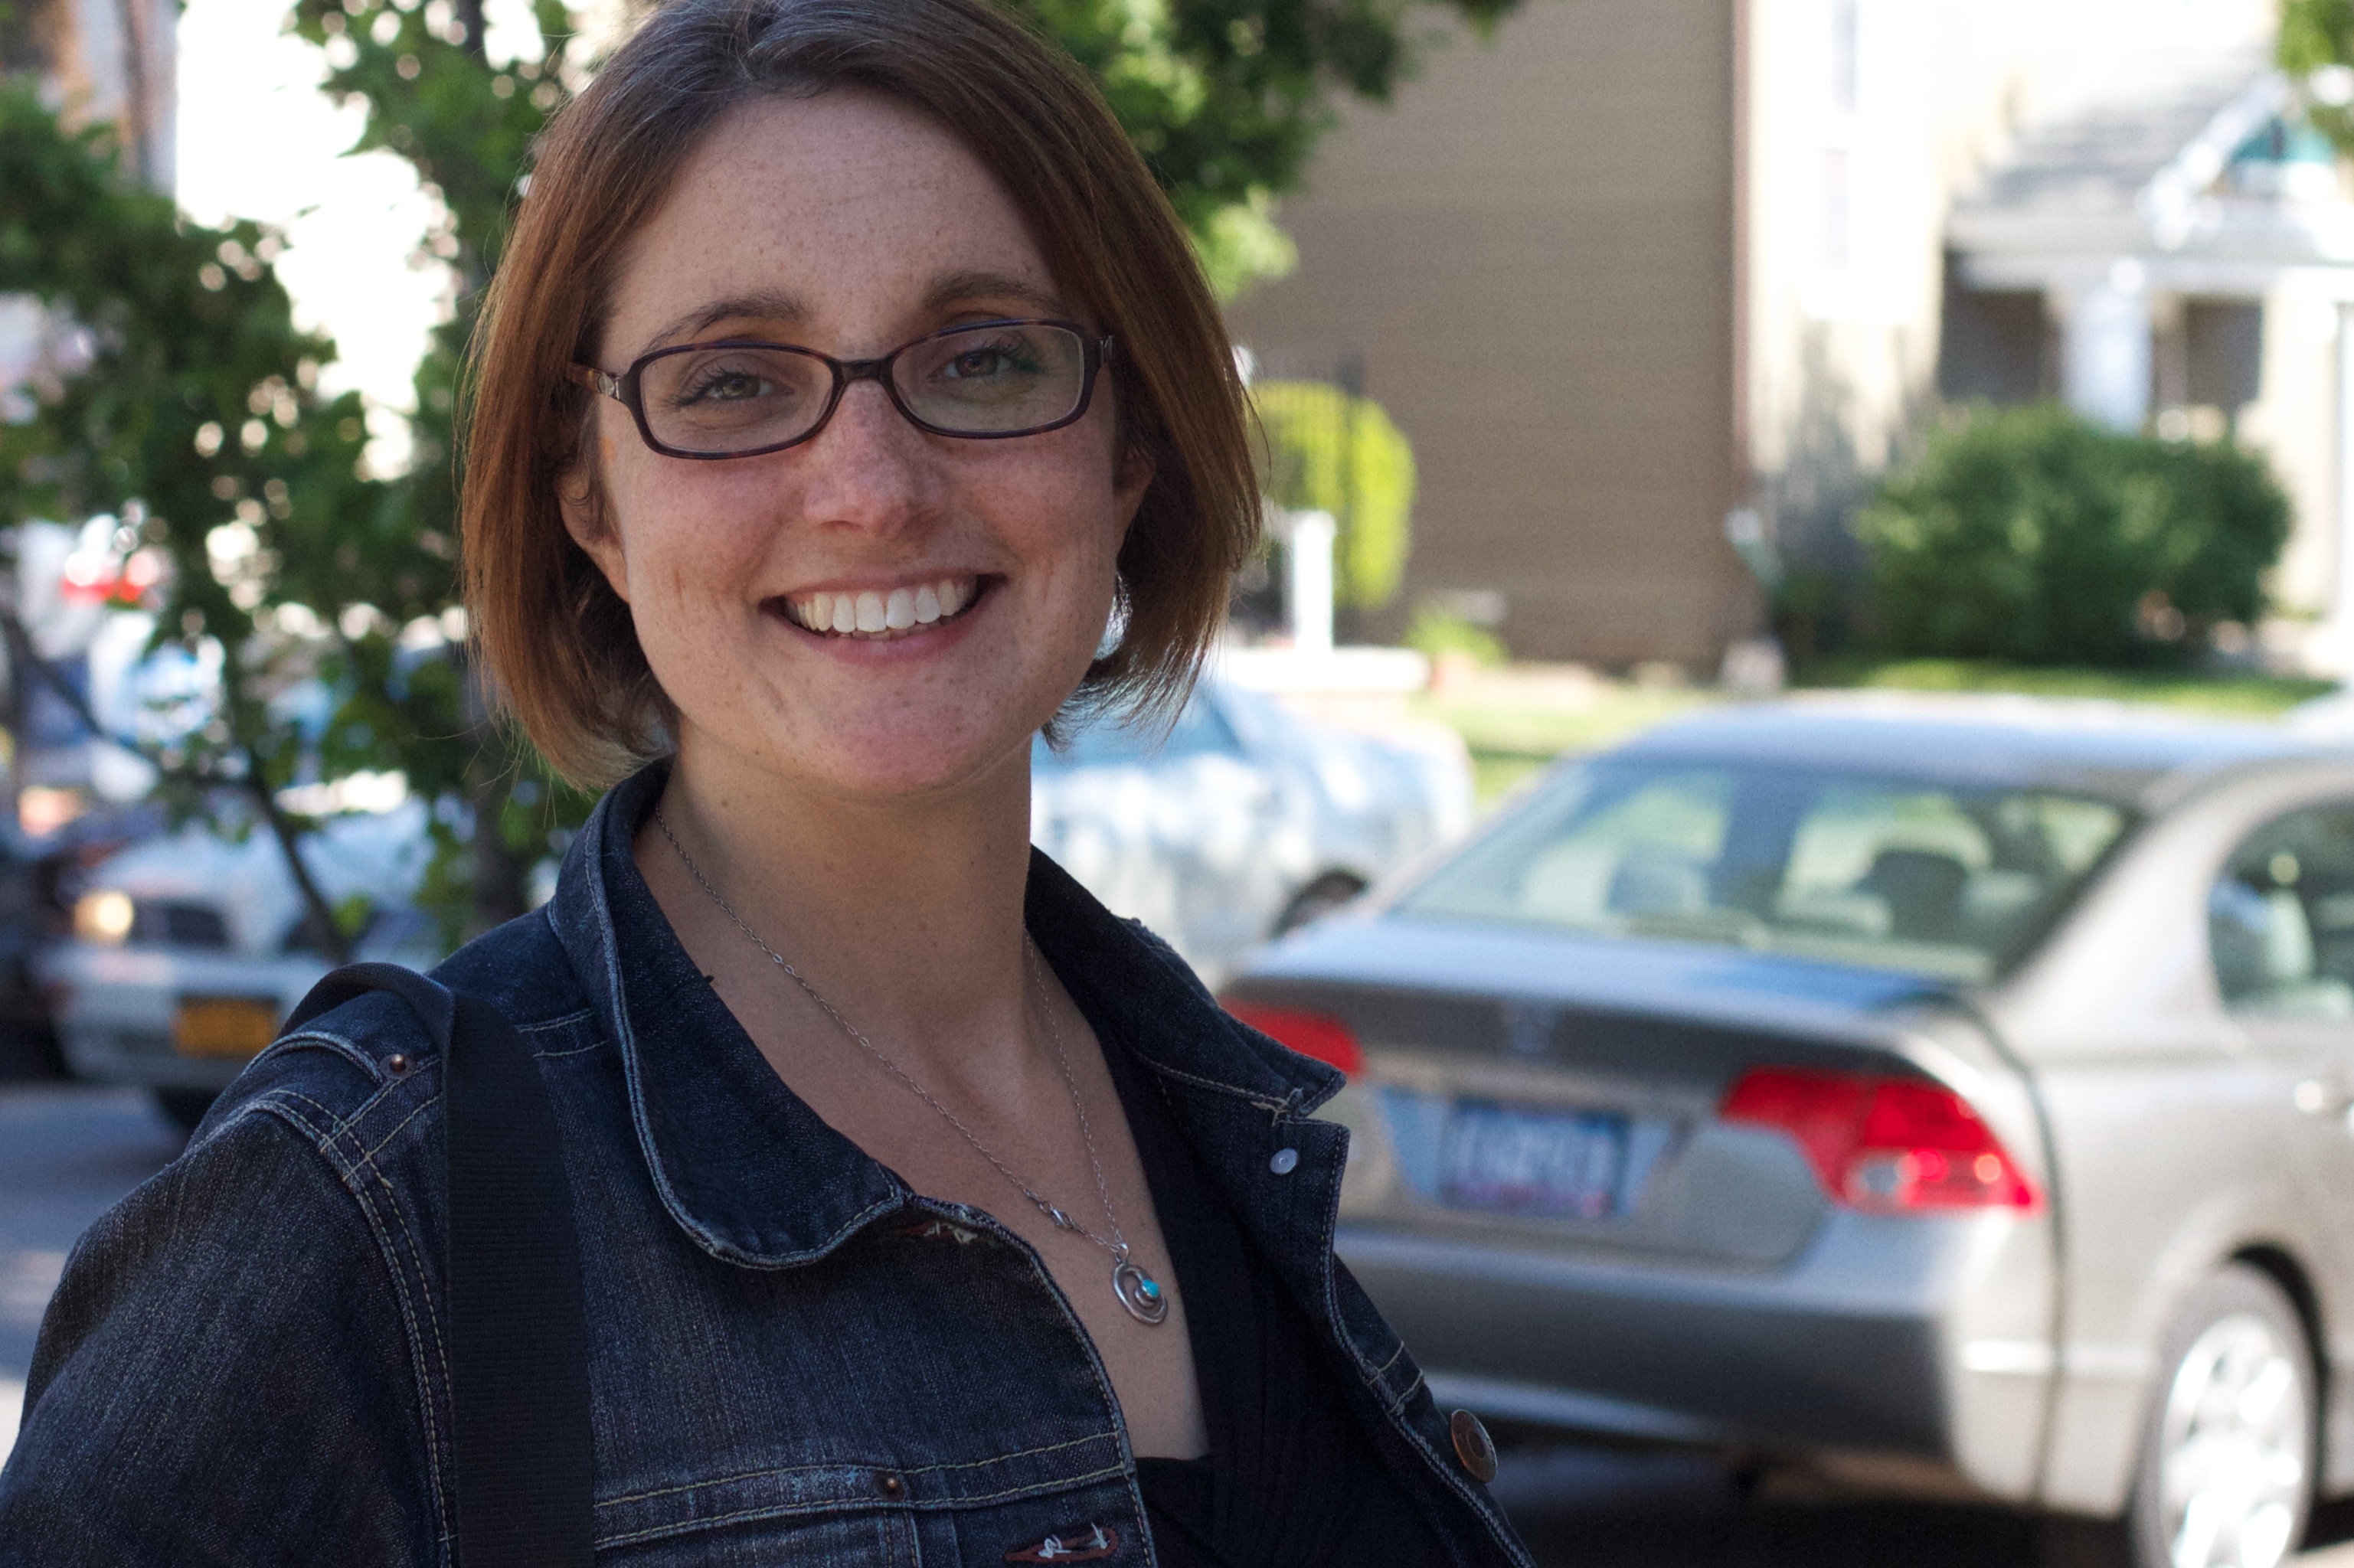
person, driving, vehicle, glasses, raildog